Hugh of Rouen (died 730)

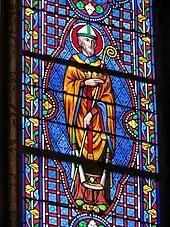
Hugh in stained glass in Notre-Dame de Bonsecours

Hugh of Rouen (died 730) was the son of Duke Drogo of Champagne and his wife Anstrudis. He entered the church and became archbishop of Rouen in 722.